Aquatic-terrestrial subsidies

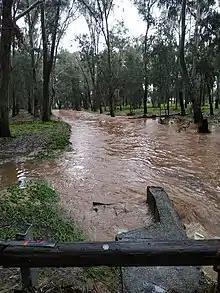
This flooding stream is delivering aquatic subsidies to the surrounding terrestrial area.

The rate of resource subsidy fluxes is mediated by the permeability of ecotones and modified by physical and biological factors. Species interactions within donor habitats and variability in climate can both alter rates of cross-habitat resource fluxes. The response of recipient consumers to an influx of resources depends on conditions within the recipient habitat; effects are largest when other resources are scarce within the recipient habitat. Flows between terrestrial and stream environments are among the best studied cross-boundary subsidies.